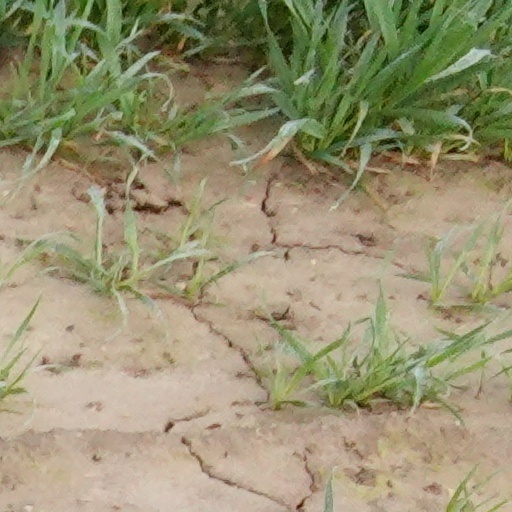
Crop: wheat